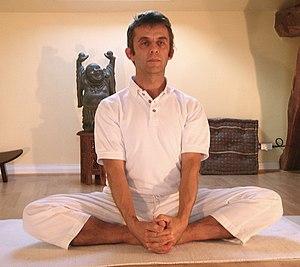
Liste des postures les plus communes du Haṭhayoga.